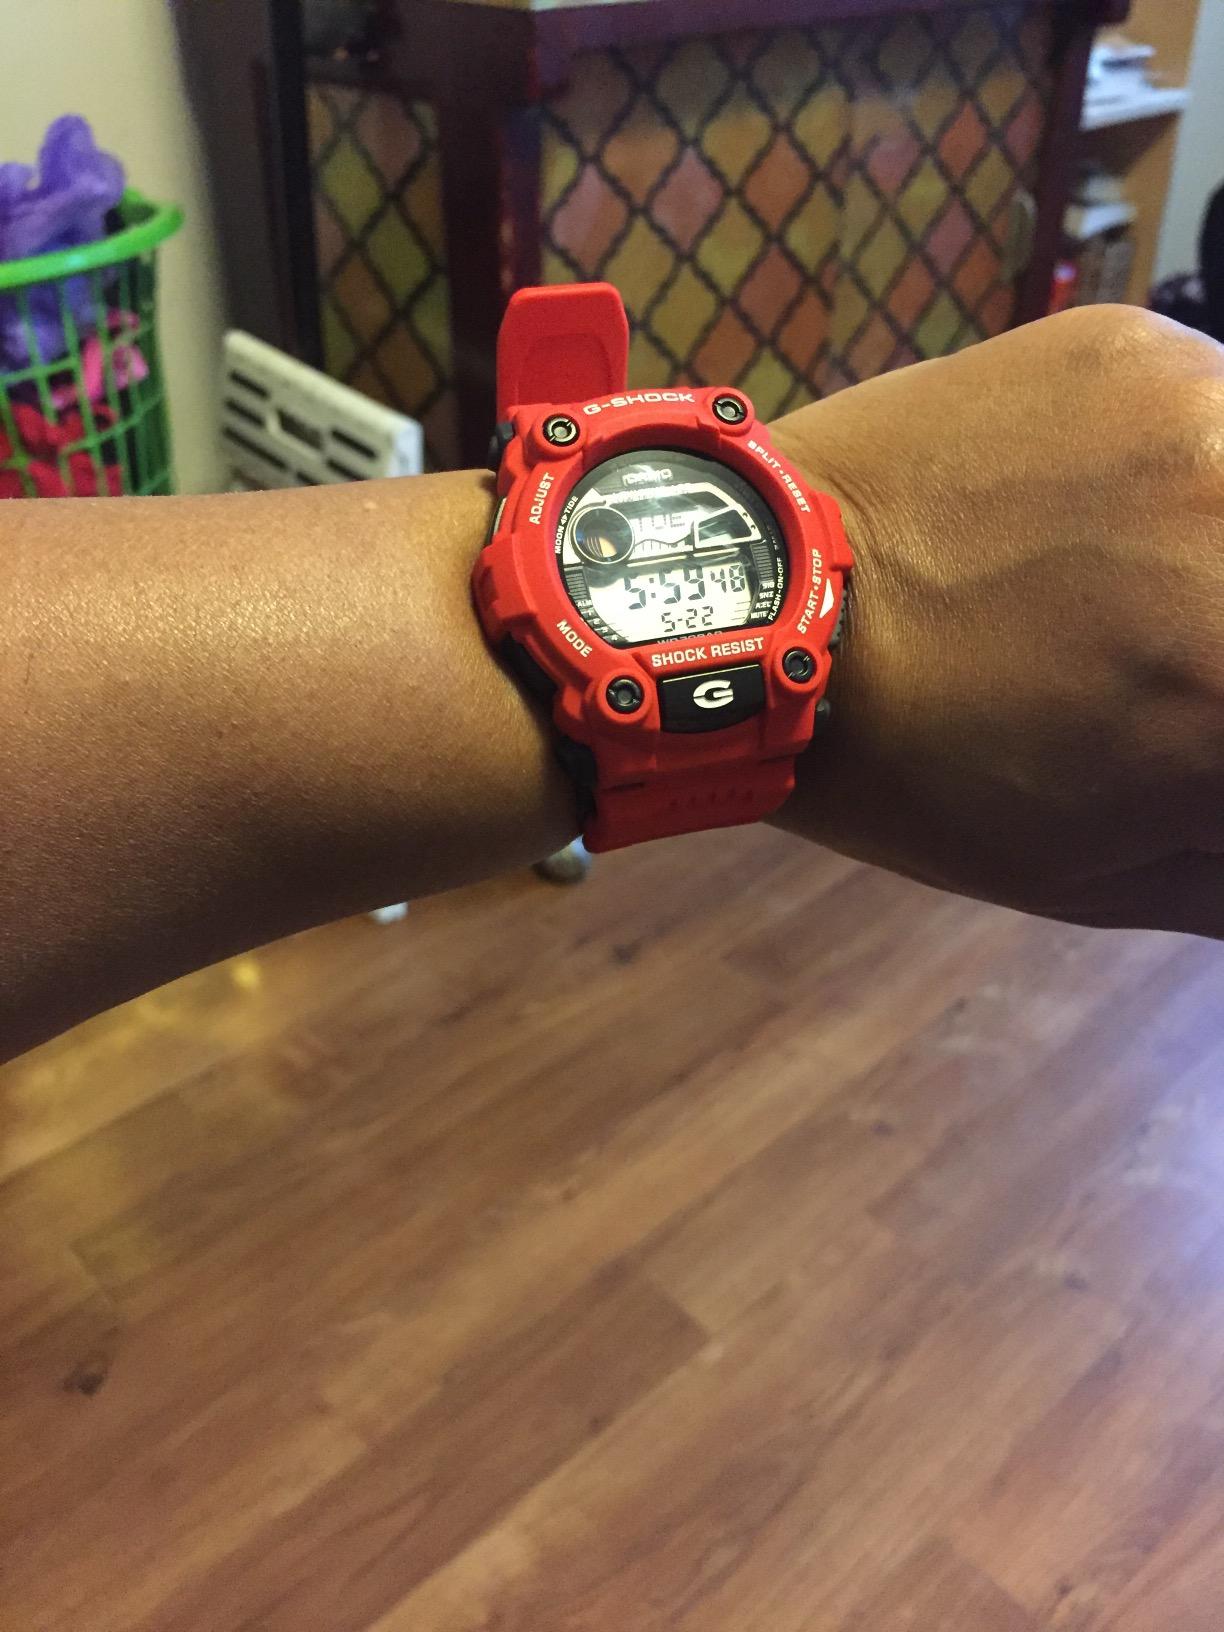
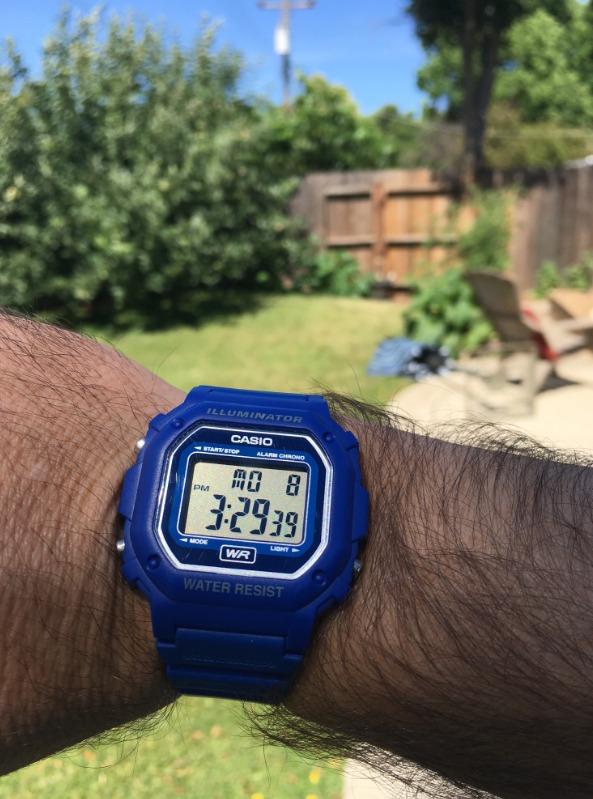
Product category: accessories_watch
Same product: no